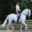
Label: horse